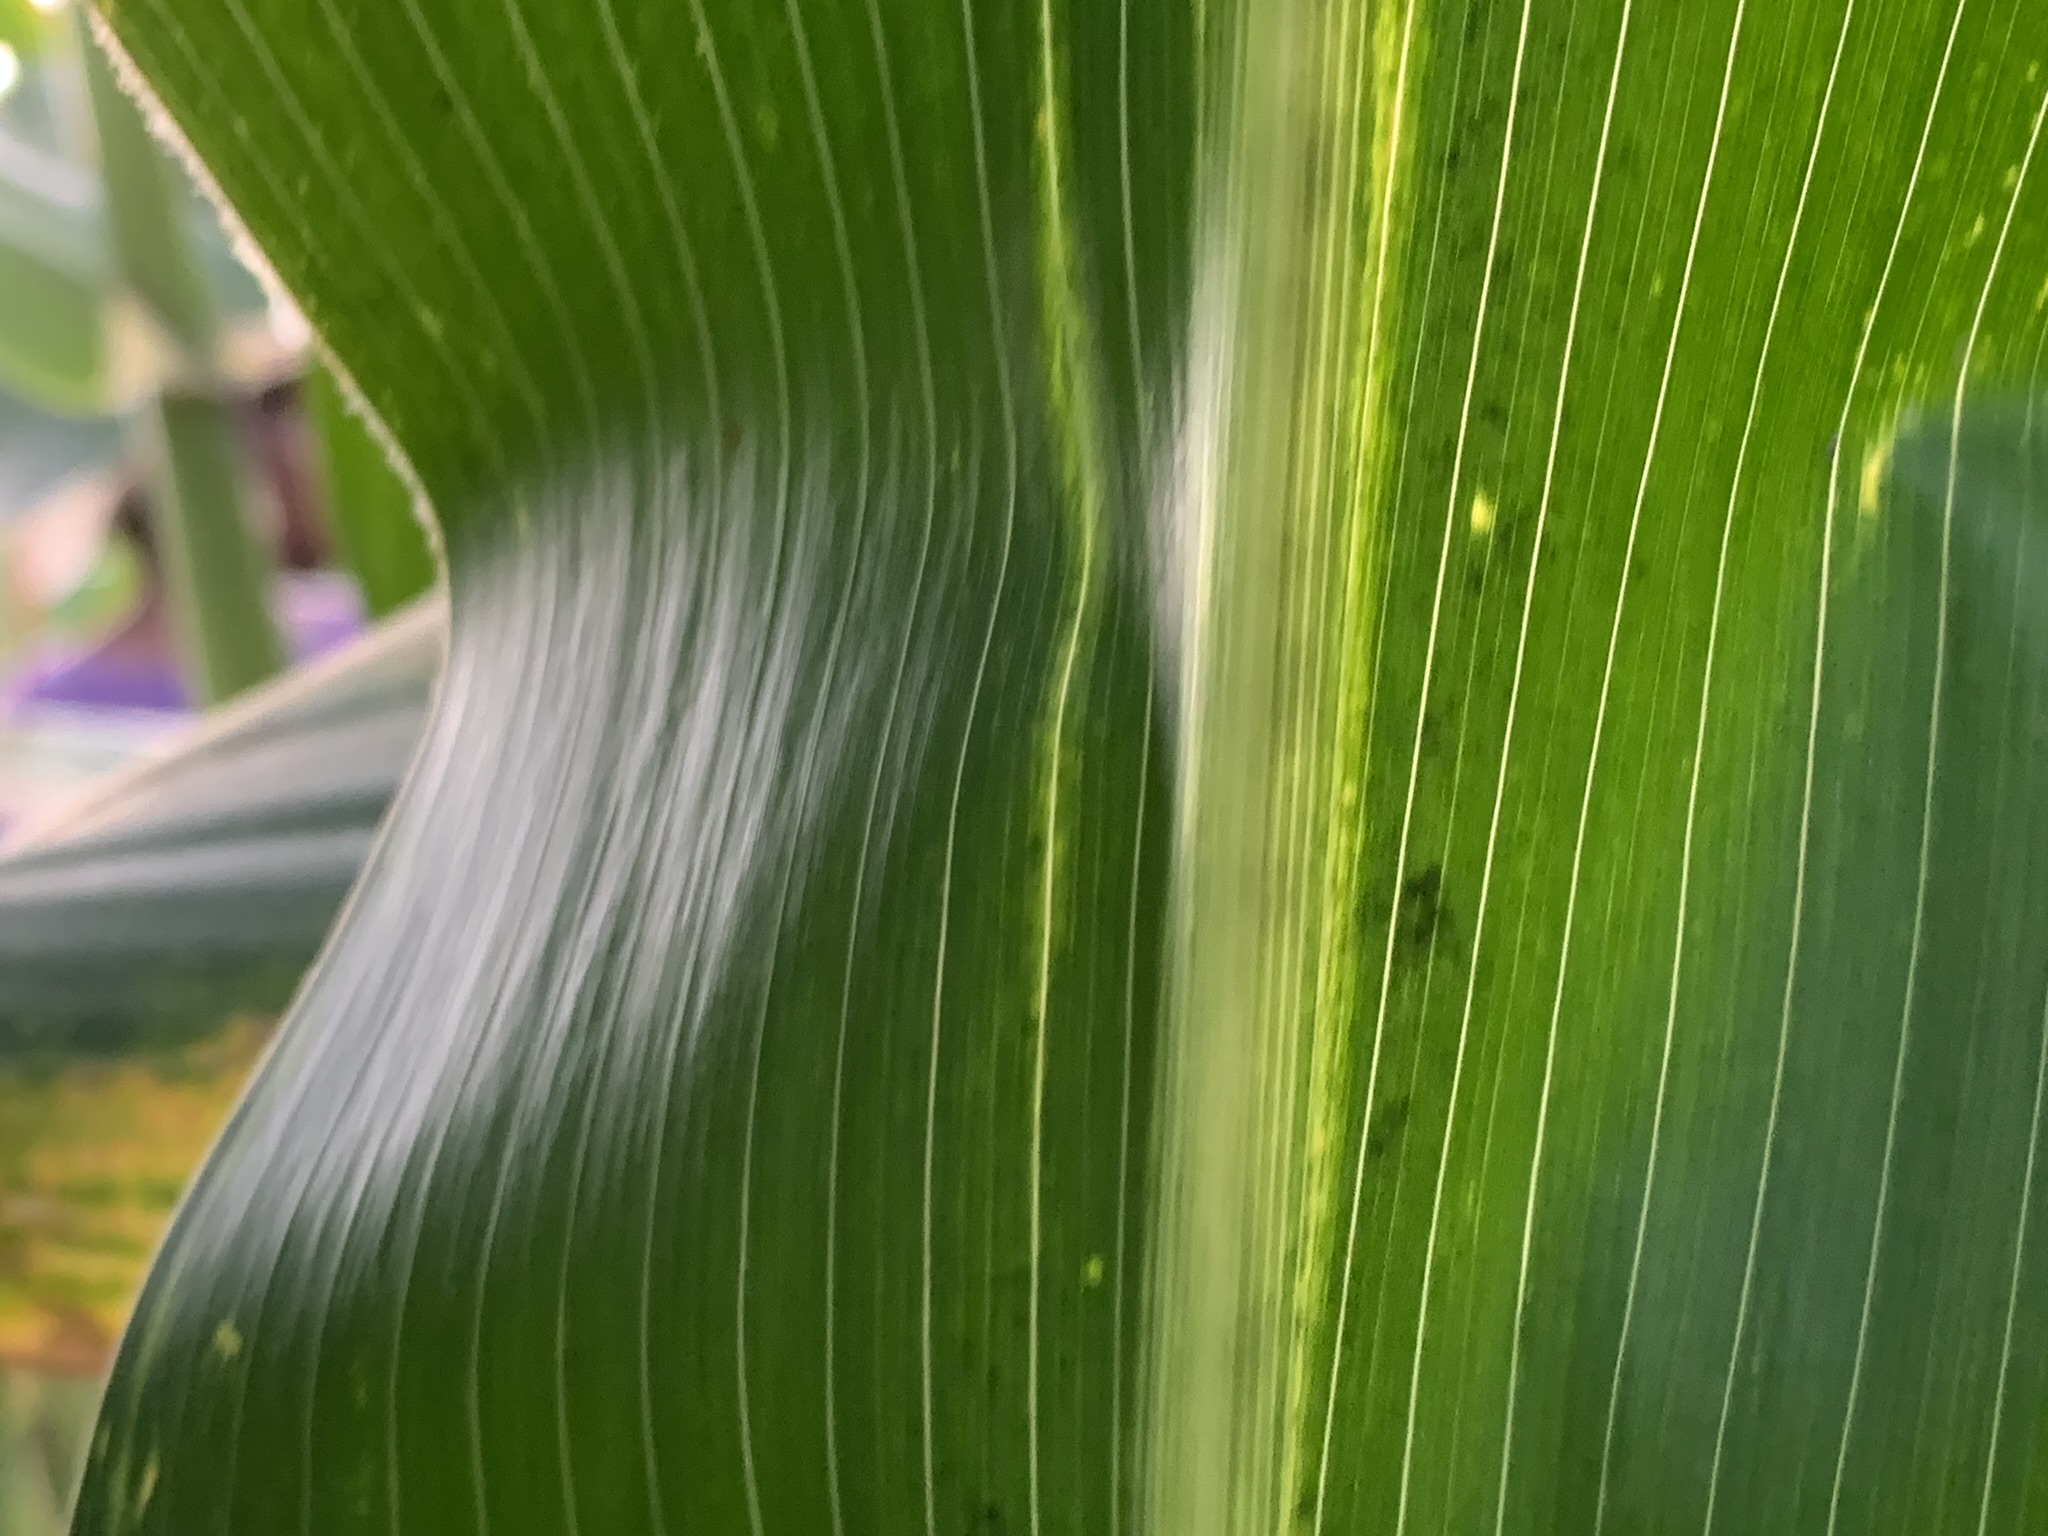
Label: MLN